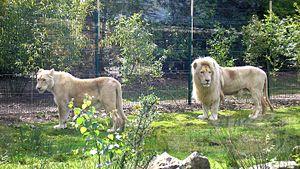
Jurques (Normandie, France). Lions blancs du zoo.